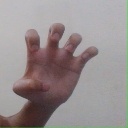
अक्षर: झ